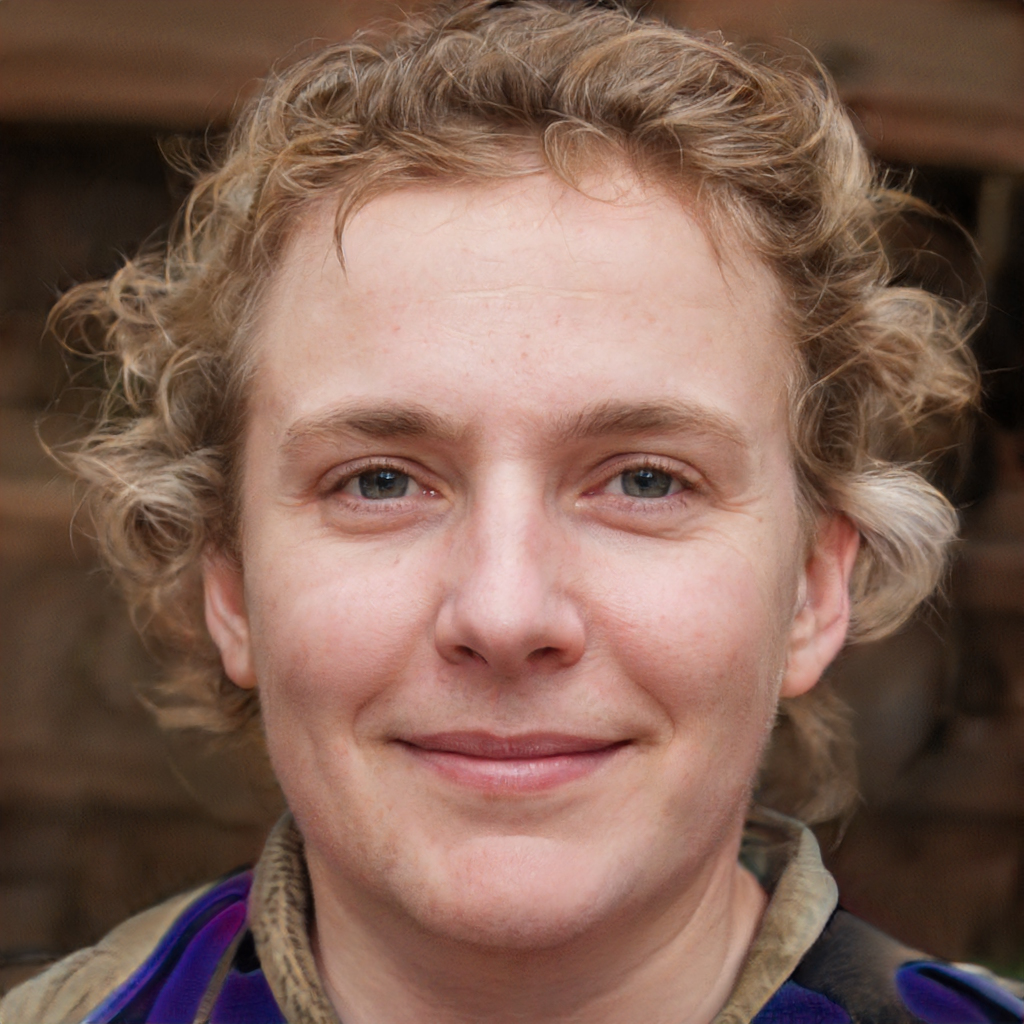
Gender: Female